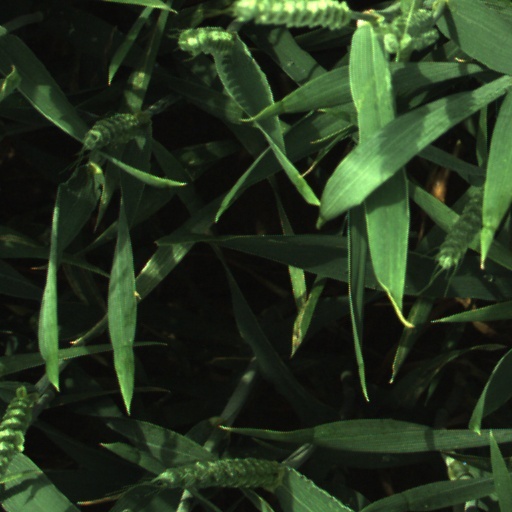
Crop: wheat